1894 Greater Antilles hurricane

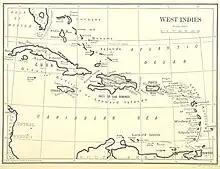
Map of the Caribbean in 1891

On Martinique, the storm beached and destroyed the schooners "Apaze" and "Midinia". The storm capsized several small craft on Saint Kitts, which reportedly caused ten deaths, while another three fatalities occurred on Antigua after a sloop wrecked. "Cocoa and lime estates suffered" on Dominica, according to the "St. Croix Avis". Additionally, the hurricane wrecked the schooner "Lettie Linwood", partially demolished a jetty, and damaged roads. Strong winds on Guadeloupe toppled many trees and telegraph wires in Pointe-à-Pitre, severing communications with interior parts of the island. Wind gusts over were observed at the weather station in Mayagüez, Puerto Rico. Throughout Hispaniola, the hurricane destroyed more than five hundred homes and two churches; numerous other structures sustained damage, mainly having their roofs blown off.